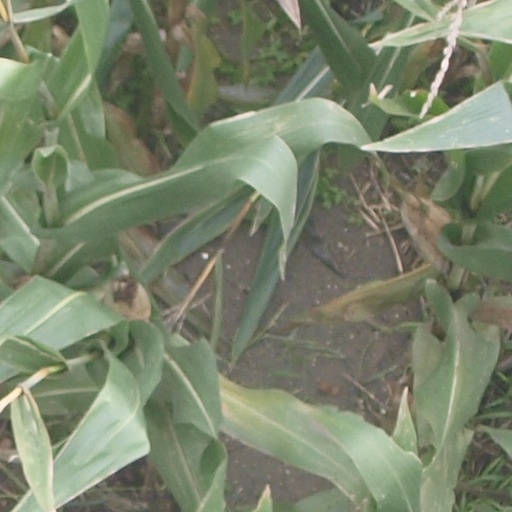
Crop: maize; corn